Jiangning Road station

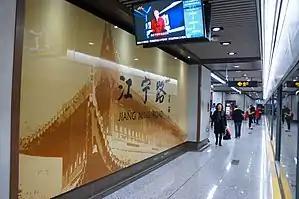
Station platform

Jiangning Road is a station on the Shanghai Metro, which services Line 13 and opened on December 19, 2015. Travelling eastward, this station is the last station in Putuo District before it passes under Suzhou Creek to Jing'an District.